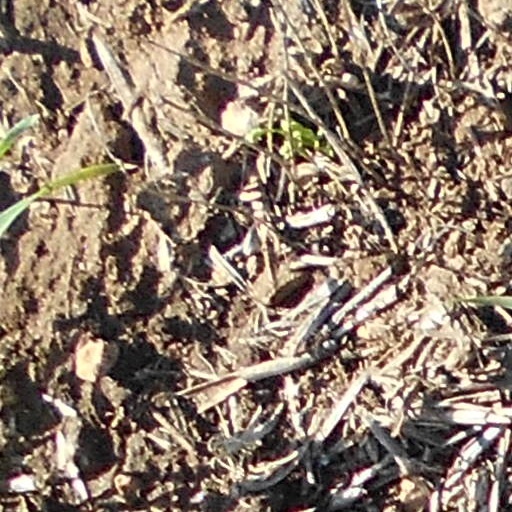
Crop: wheat